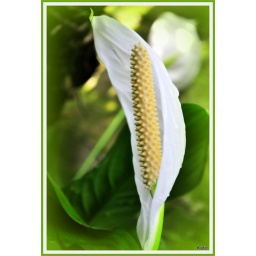
Beautiful white and yelllow flower in the Palm House at the Volunteer Park Conservatory.